Margarete Oppenheim

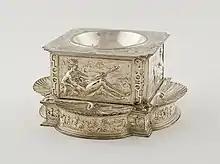
Silbernes Salzgefäß, Niederlande 1575–1600

The catalog for the 1936 auction was prepared by art historians from the Berlin Schlossmuseum, where the most valuable sculptures and art objects had been on loan for 15 years. The collection included small wood and ivory sculptures, among them an icon of the Virgin Mary in the style of Tilman Riemenschneider. In addition, there were bronze statuettes dating back to Roman and ancient Egyptian times, Venetian Renaissance bronzes and northern Italian inkwells, French Baroque clocks and chandeliers. The silver collection, mainly from Germany, consisted of Renaissance and Baroque goblets and lidded tankards. Other items in the collection were flasks, pin boxes, cane handles, signet rings, fans, plaques and medals, keys, glassware and eating utensils, embroidered textiles and lace, European porcelain manufactured in Meissen, Ludwigsburg and Berlin, and Chinese handicrafts. Most of the pieces are no longer traceable and may be in private collections.